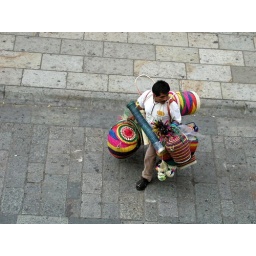
A vendor sells colorful baskets in Oaxaca, Mexico.